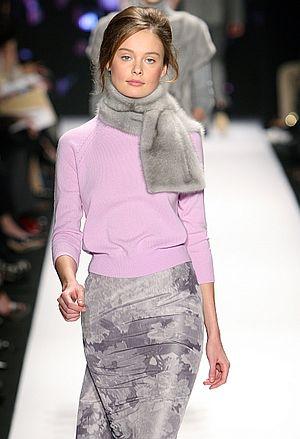
Inguna Butane née le 24 février 1986, à Riga, est un mannequin letton.